Simon's Town Museum

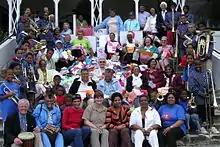
Participants in the Knit-a-Jersey Project for HIV-Aids Day 2007, on the steps of the Simon's Town Museum with jerseys knitted by the community.

In addition to its exhibitions and projects, Simon's Town Museum undertakes a number of education and outreach programmes and regularly provides activities linked to South Africa's national days.